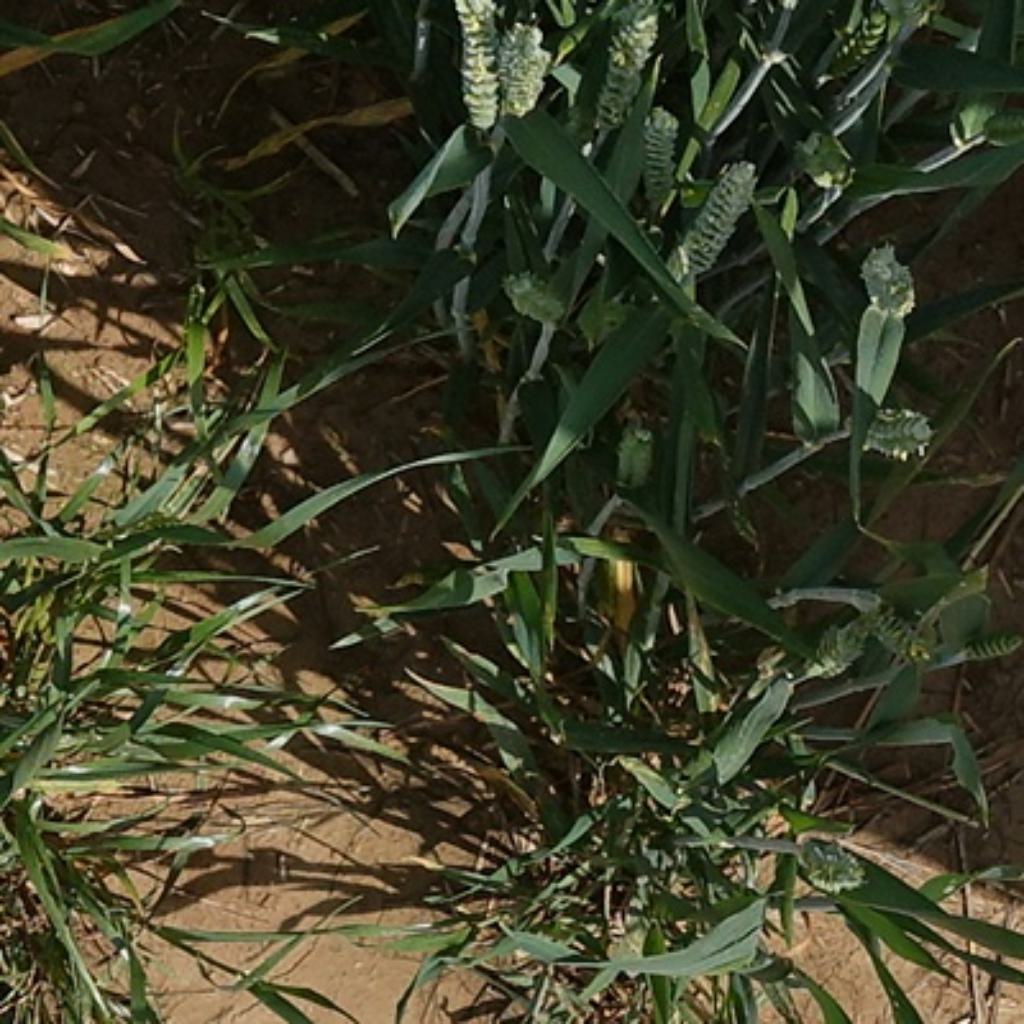
Country: France
Location: VLB
Wheat development stage: Filling